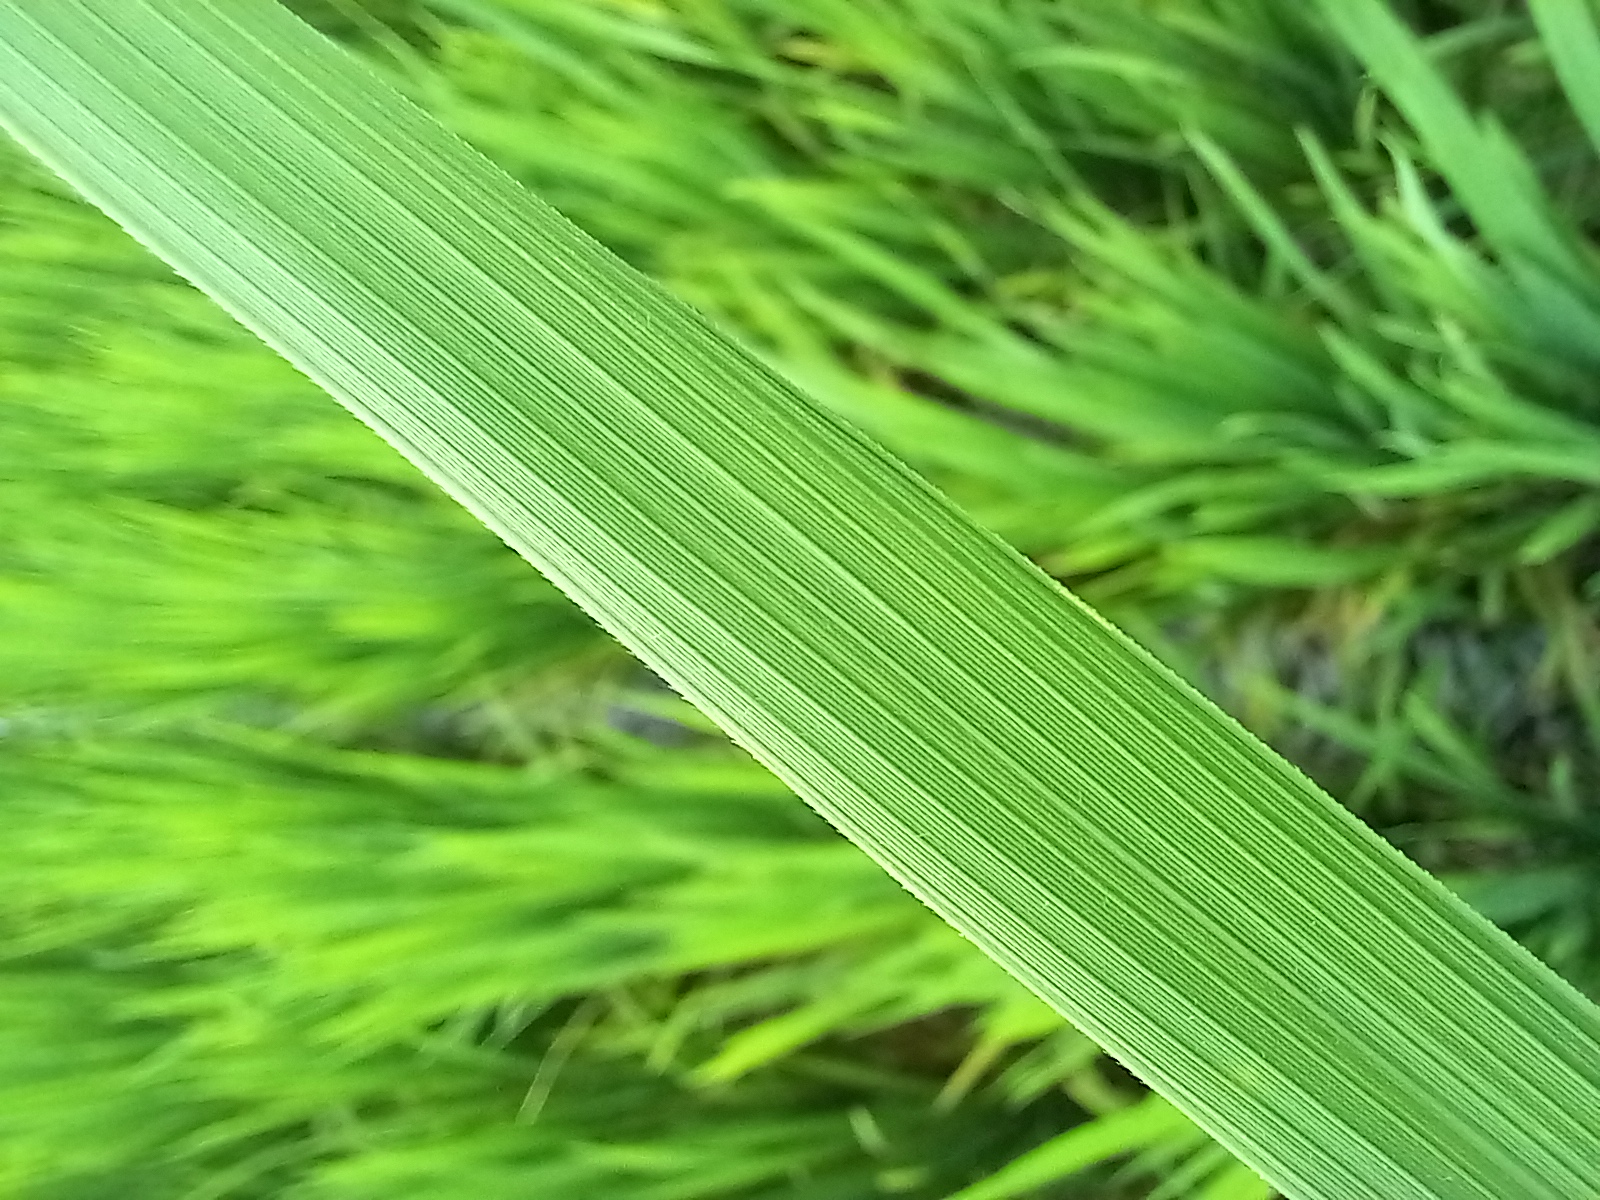
Nhãn: Healthy